Chaappa Kurishu

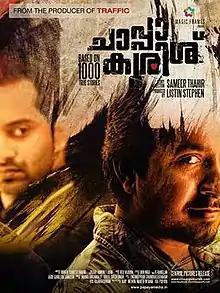
Theatrical Poster

Chaappa Kurishu ( (slang)) is a 2011 Indian Malayalam-language thriller film co-written and directed by Sameer Thahir and starring Vineeth Sreenivasan, Fahadh Faasil, Roma Asrani, Remya Nambeesan, and Nivetha Thomas in the lead roles.